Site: brandenburg
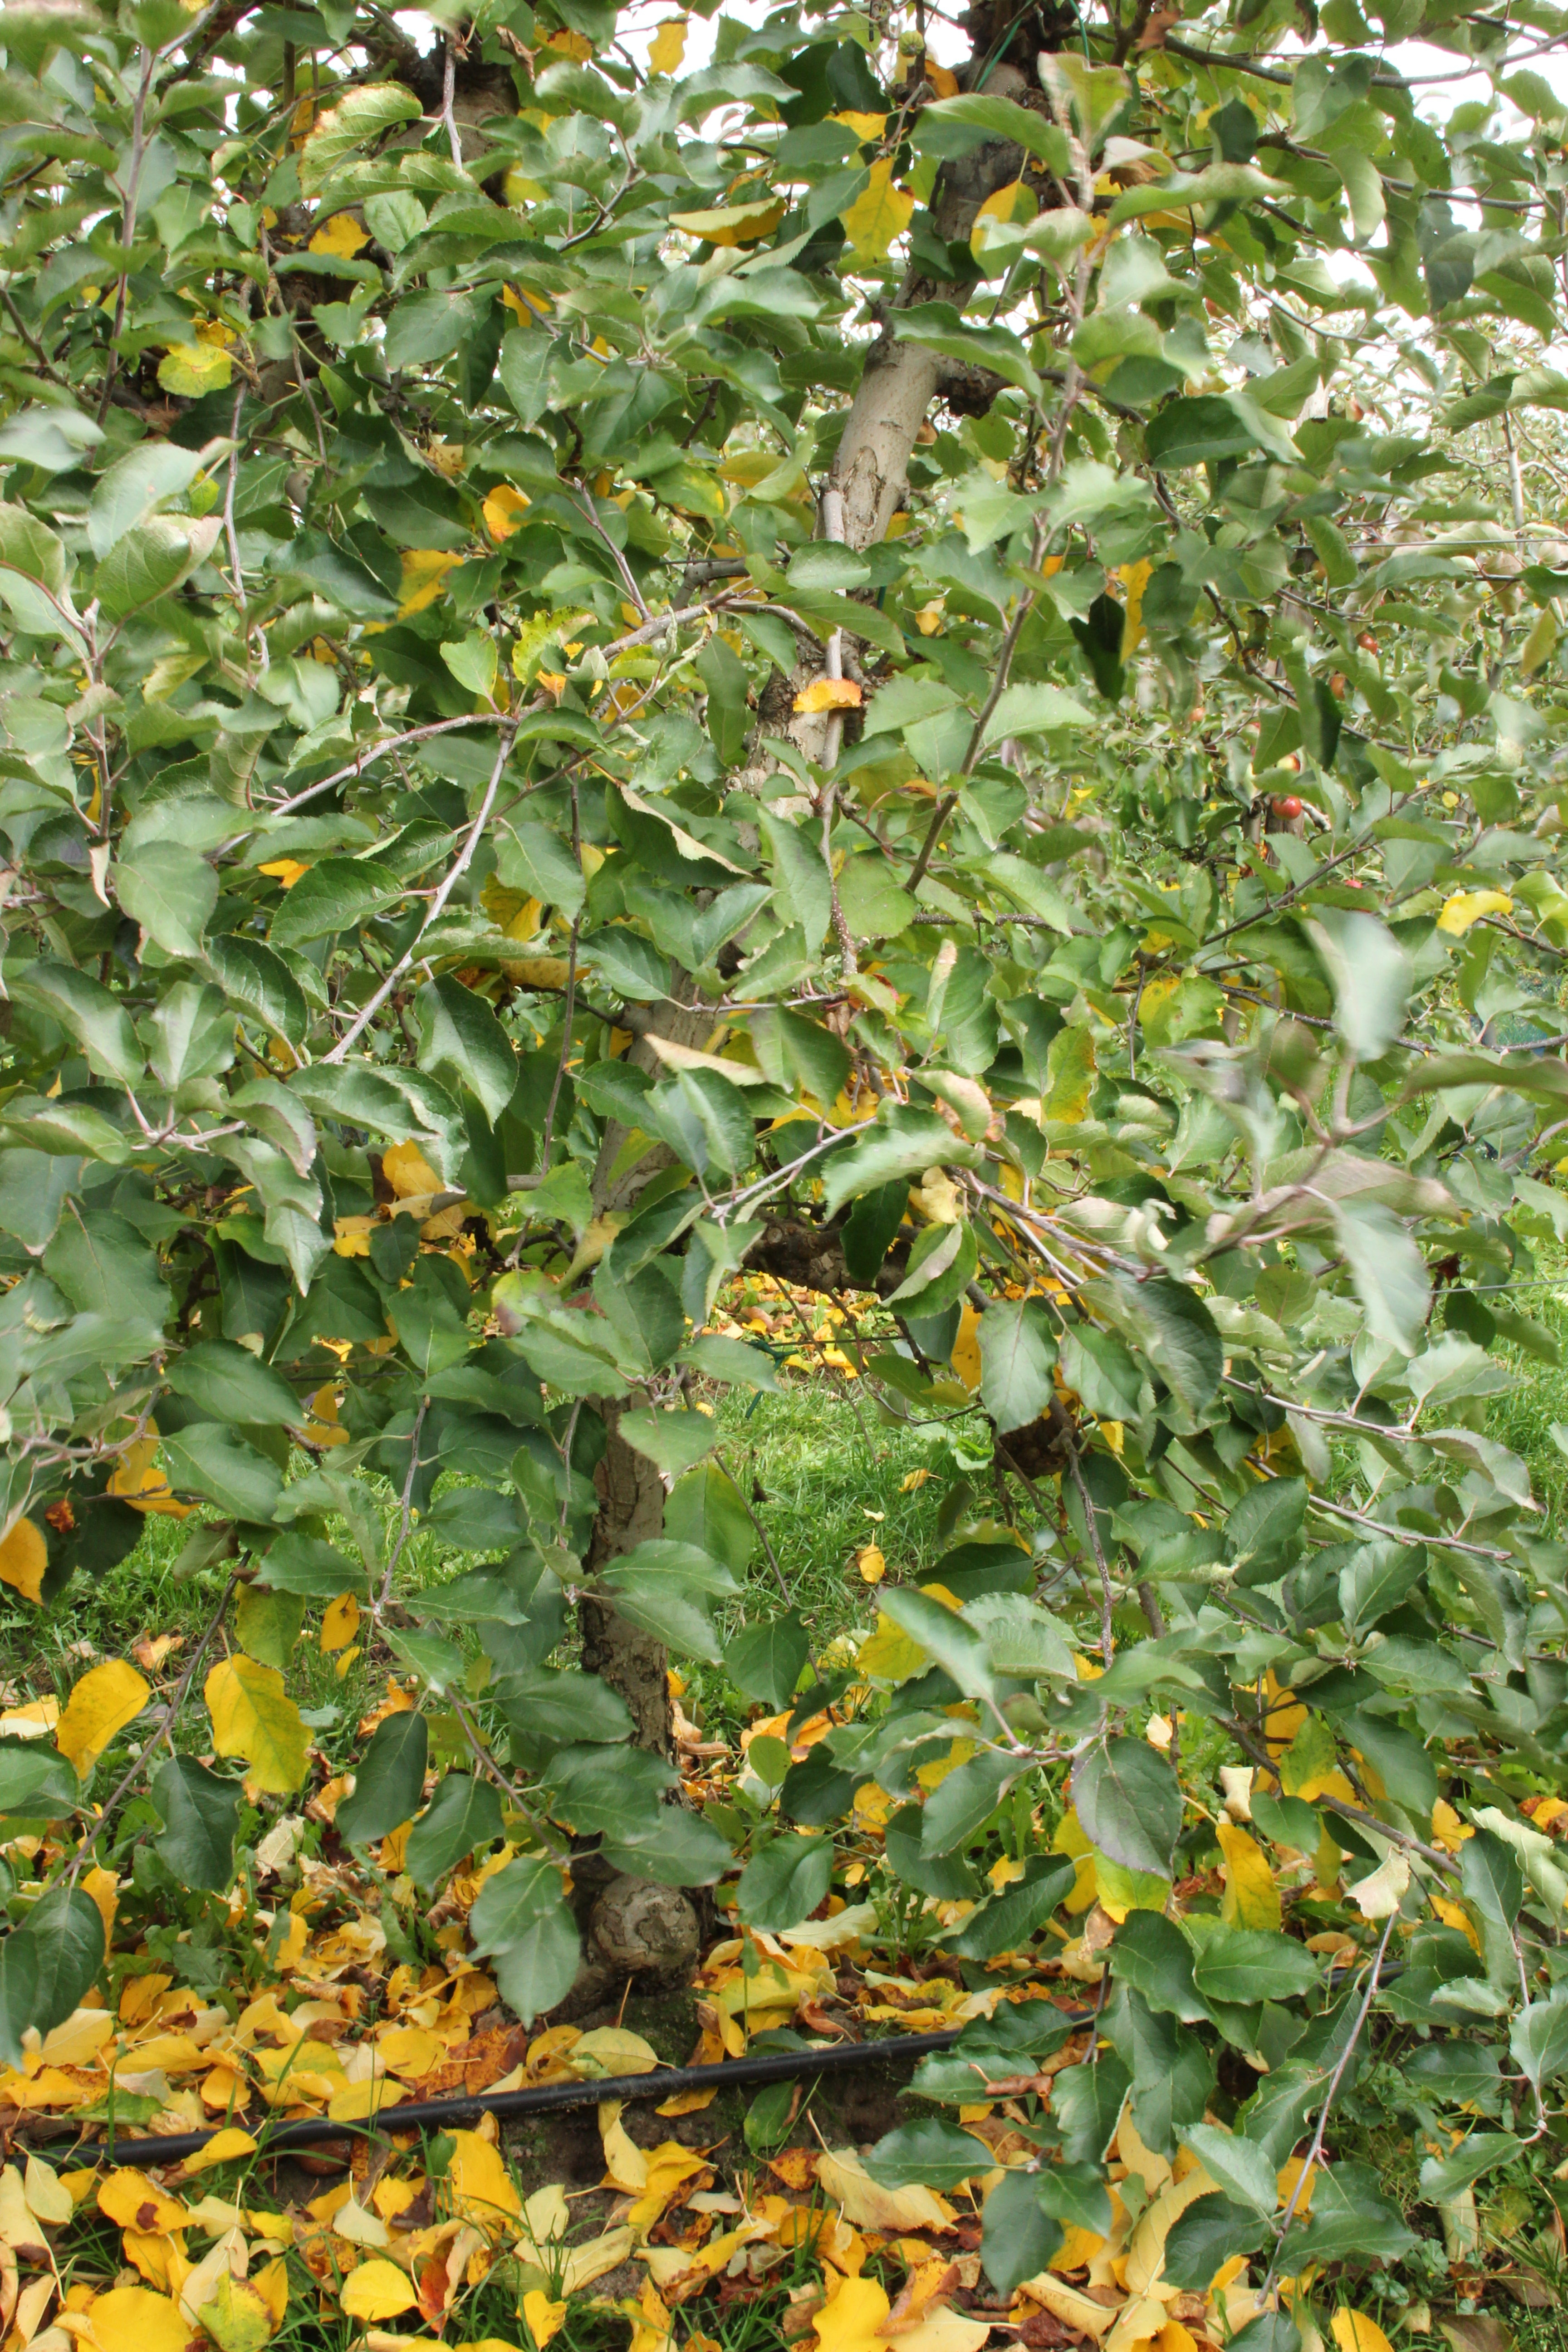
Growth stage (BBCH 91): Senescence, beginning of dormancy